Eden Prairie Center

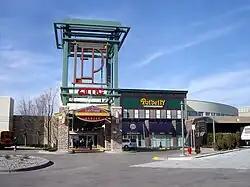
Entrance to Food Court

The Eden Prairie Center is a mall located in Eden Prairie, Minnesota. It has been managed by Jones Lang LaSalle as of 2020. It is anchored by Kohl's, Target, Von Maur and Scheels Sporting Goods.